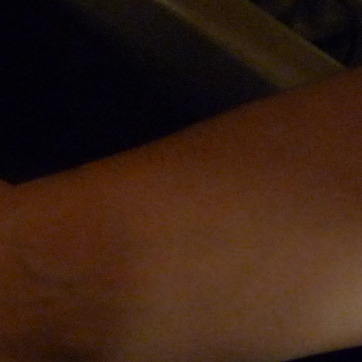
Material: skin